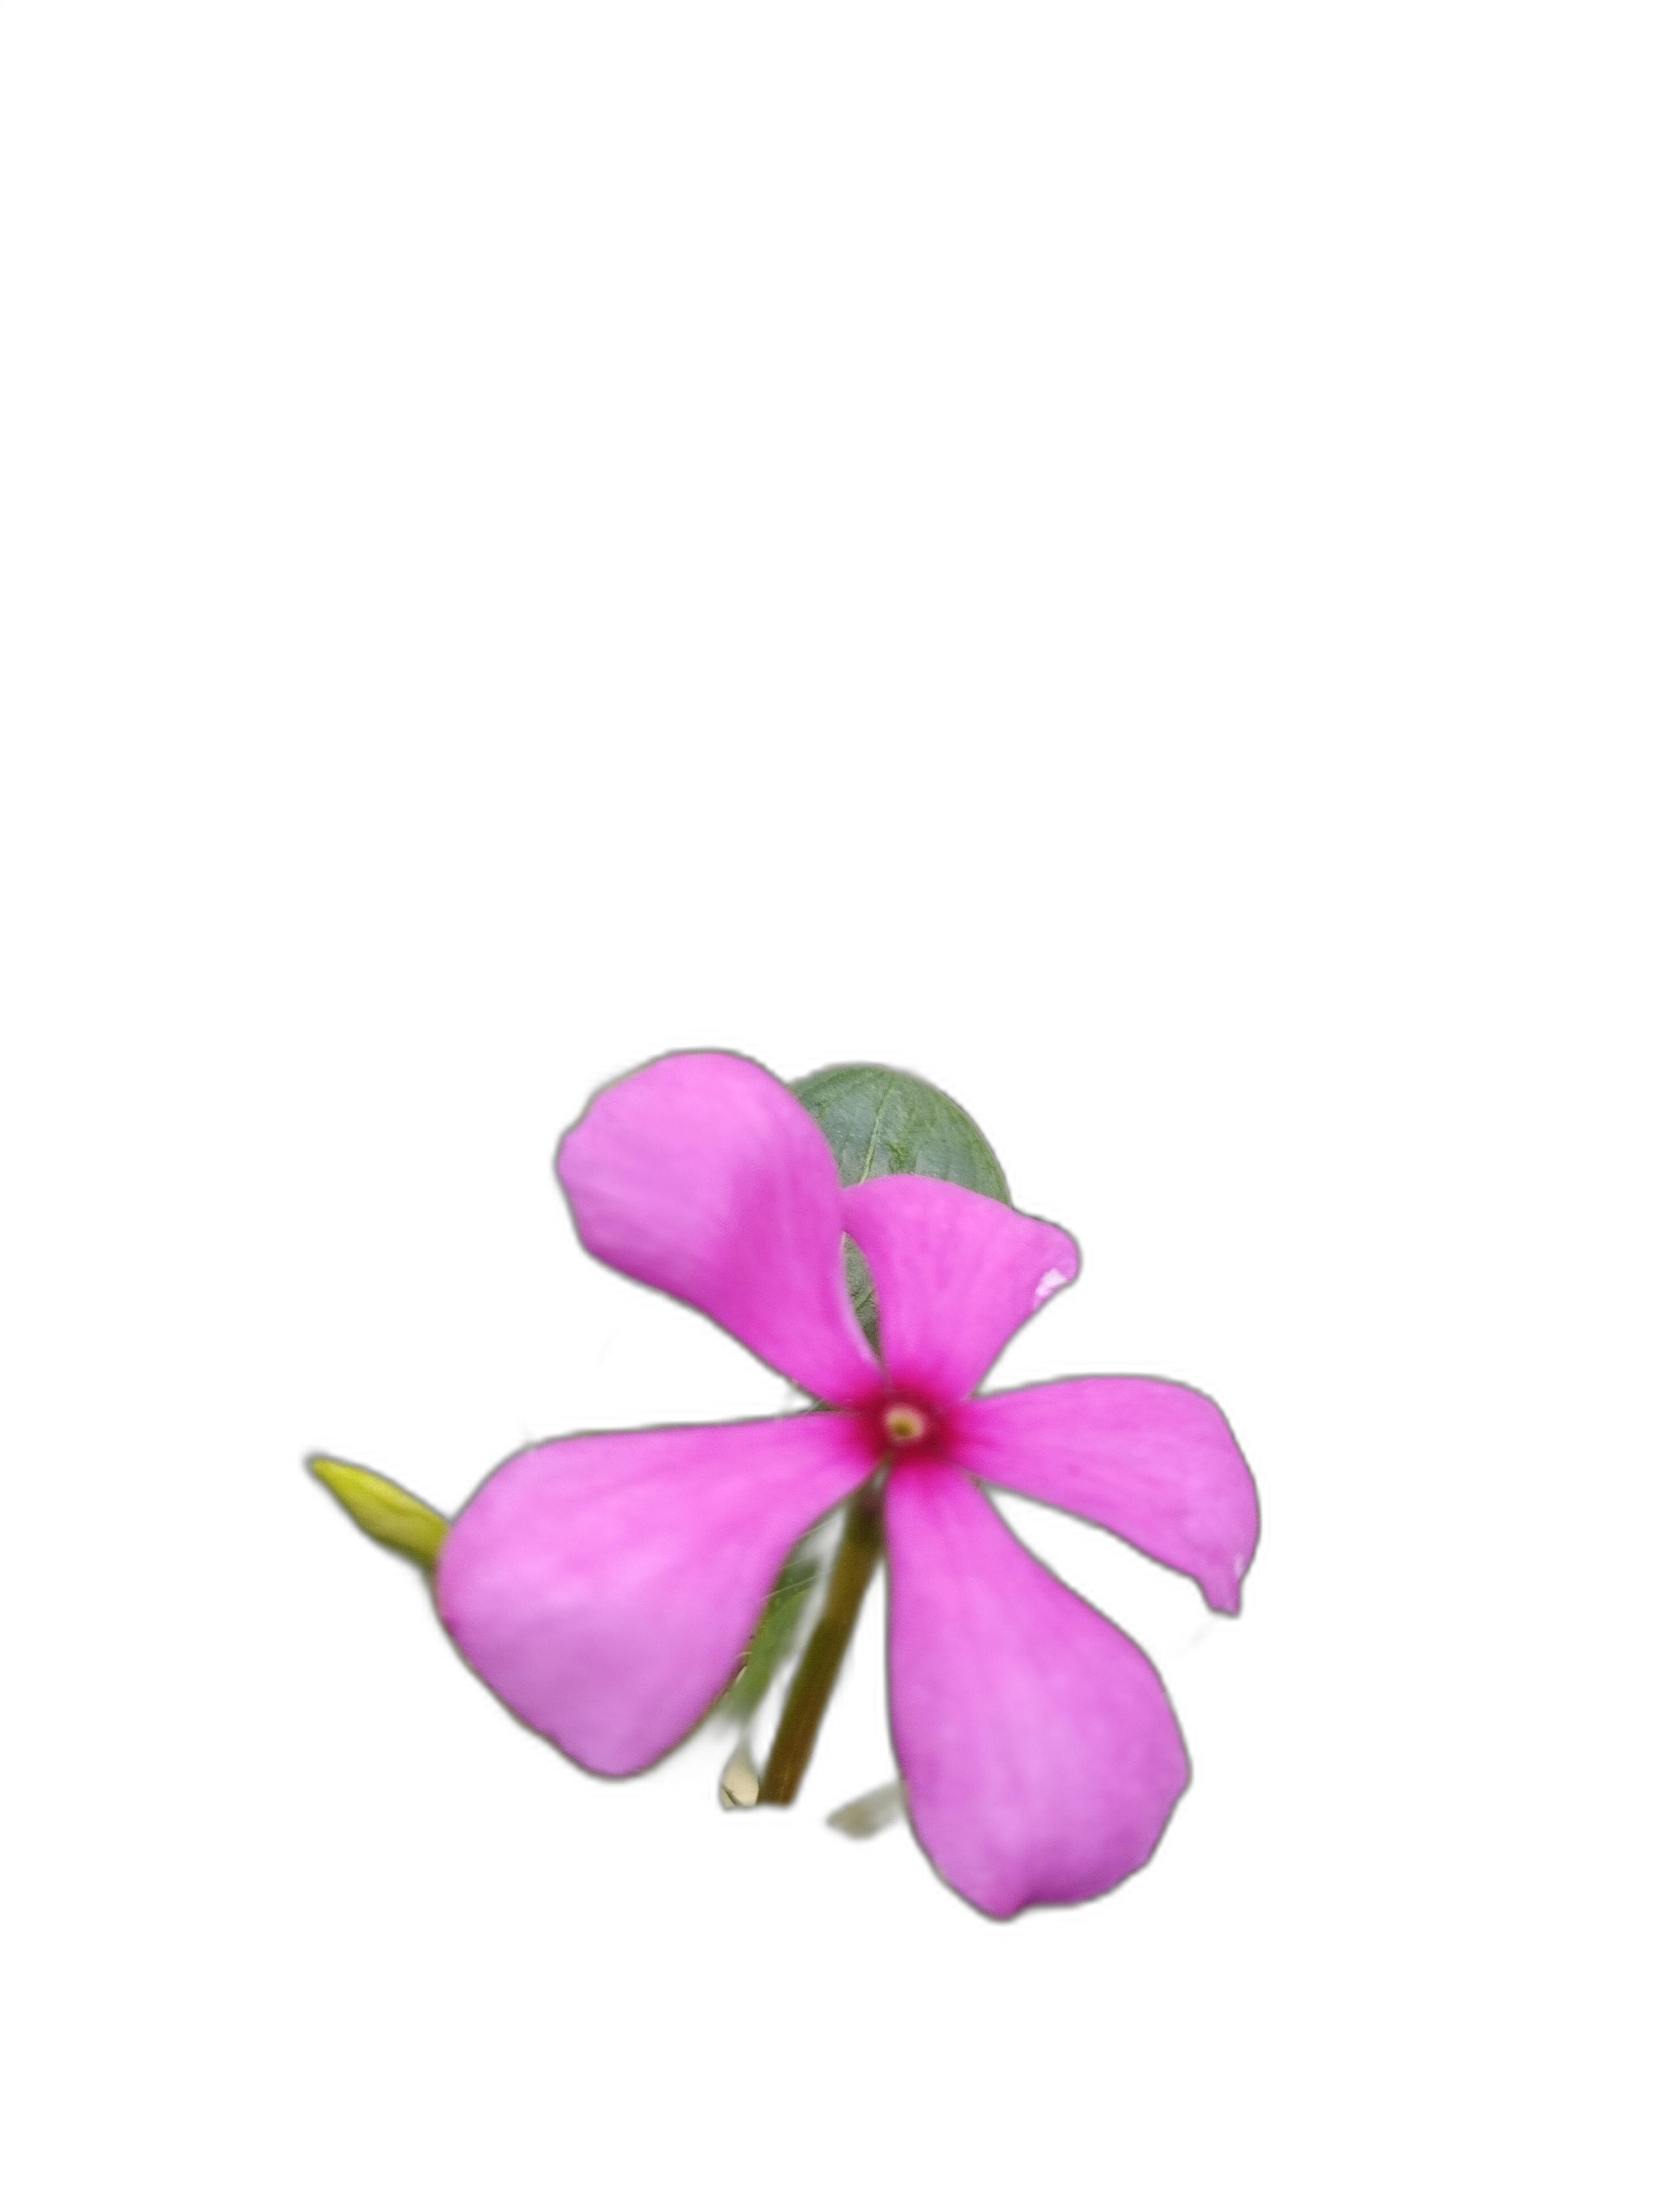
Label: Madagascar periwinkle